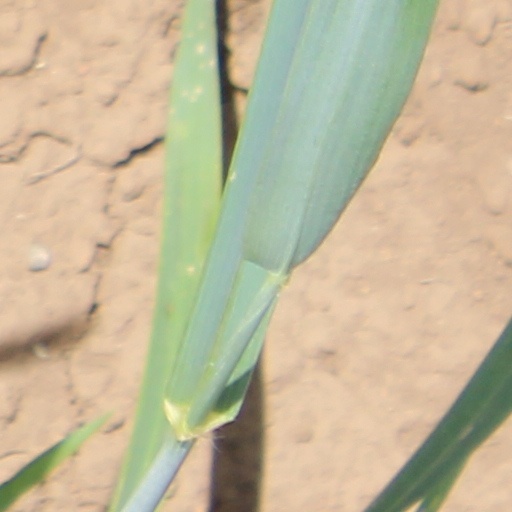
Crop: wheat